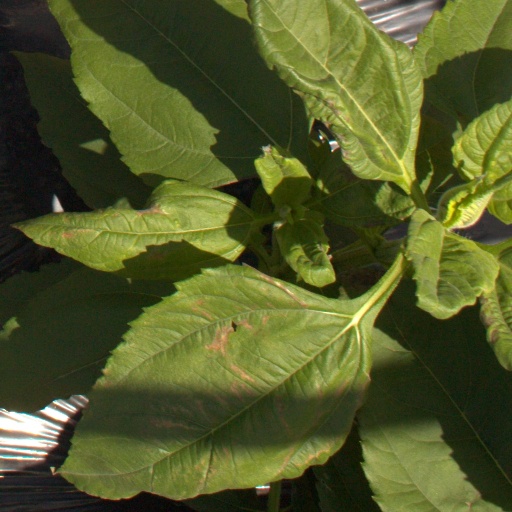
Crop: Jerusalem artichoke